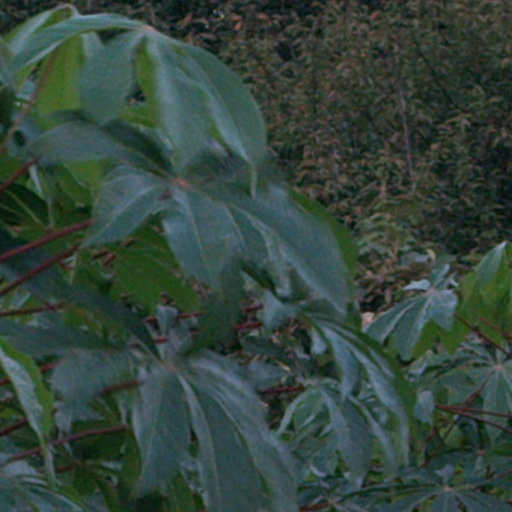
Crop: cassava